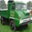
Label: truck